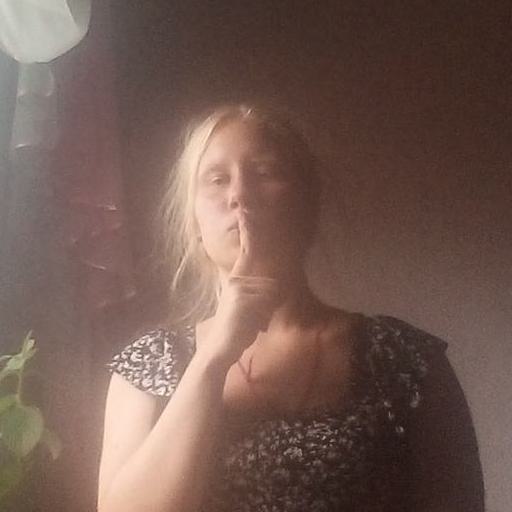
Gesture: mute